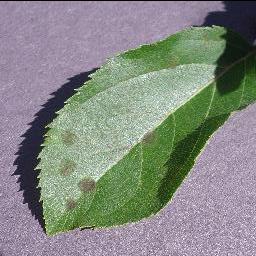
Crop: apple
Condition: scab